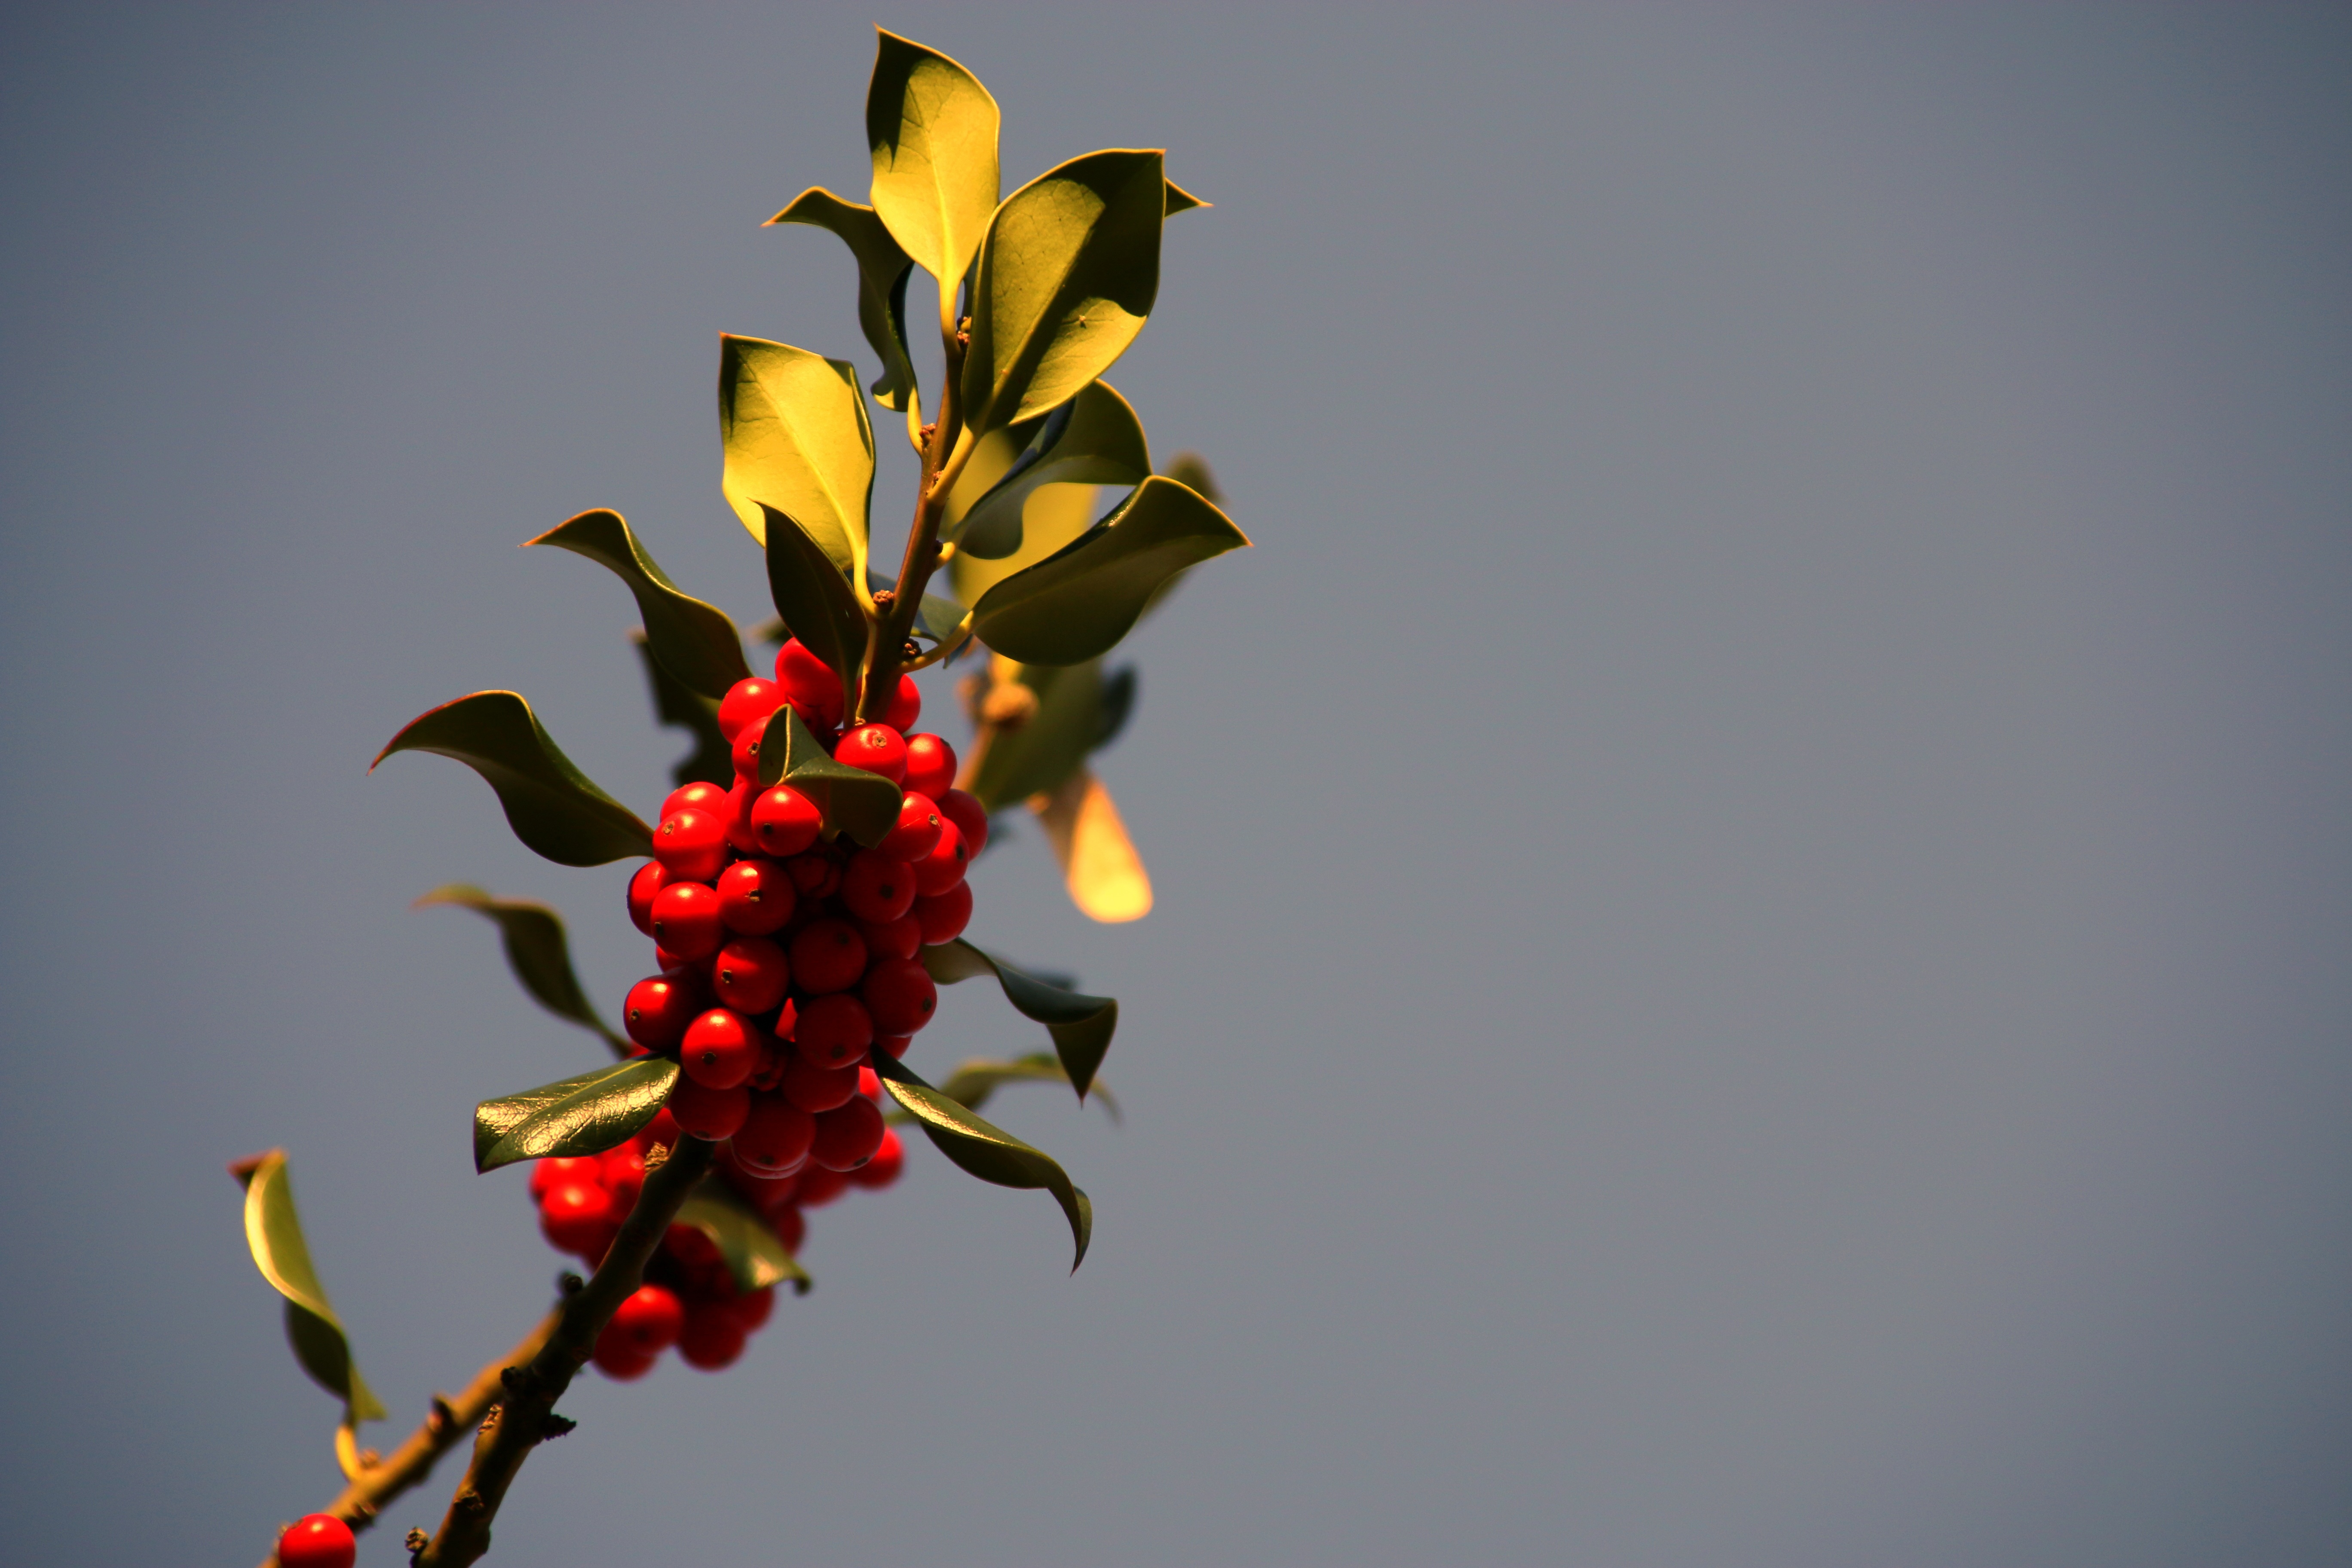
nature, branch, blossom, winter, plant, sun, leaf, flower, petal, celebration, red, holiday, botany, yellow, christmas, flora, season, close up, holly, year, seasonal, new, december, xmas, merry, macro photography, flowering plant, day out, plant stem, land plant